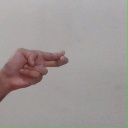
अक्षर: ह